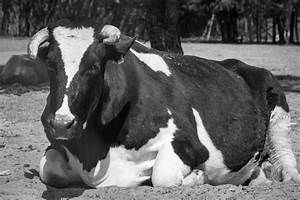
Label: cow